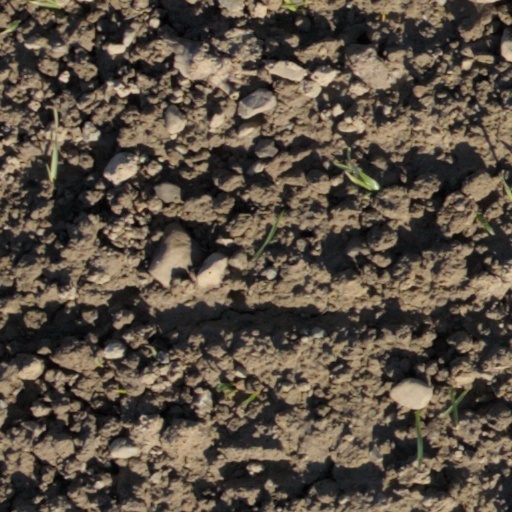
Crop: wheat